2000 Seattle Seahawks season

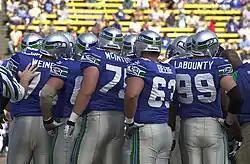
Seahawks players in 2000

The 2000 Seattle Seahawks season was the franchise's 25th season in the National Football League (NFL), the first of two seasons the Seahawks played at Husky Stadium while Qwest Field was being built and the second under head coach Mike Holmgren. The 2000 Seahawks' pass defense surrendered 7.63 yards-per-attempt (including quarterback sacks), one of the ten-worst totals in the history of the NFL. They failed to improve on their 9–7 record or defend their AFC West title from 1999. On a positive note, the Seahwaks defeated the Raiders who would go on to make the AFC Championship game.